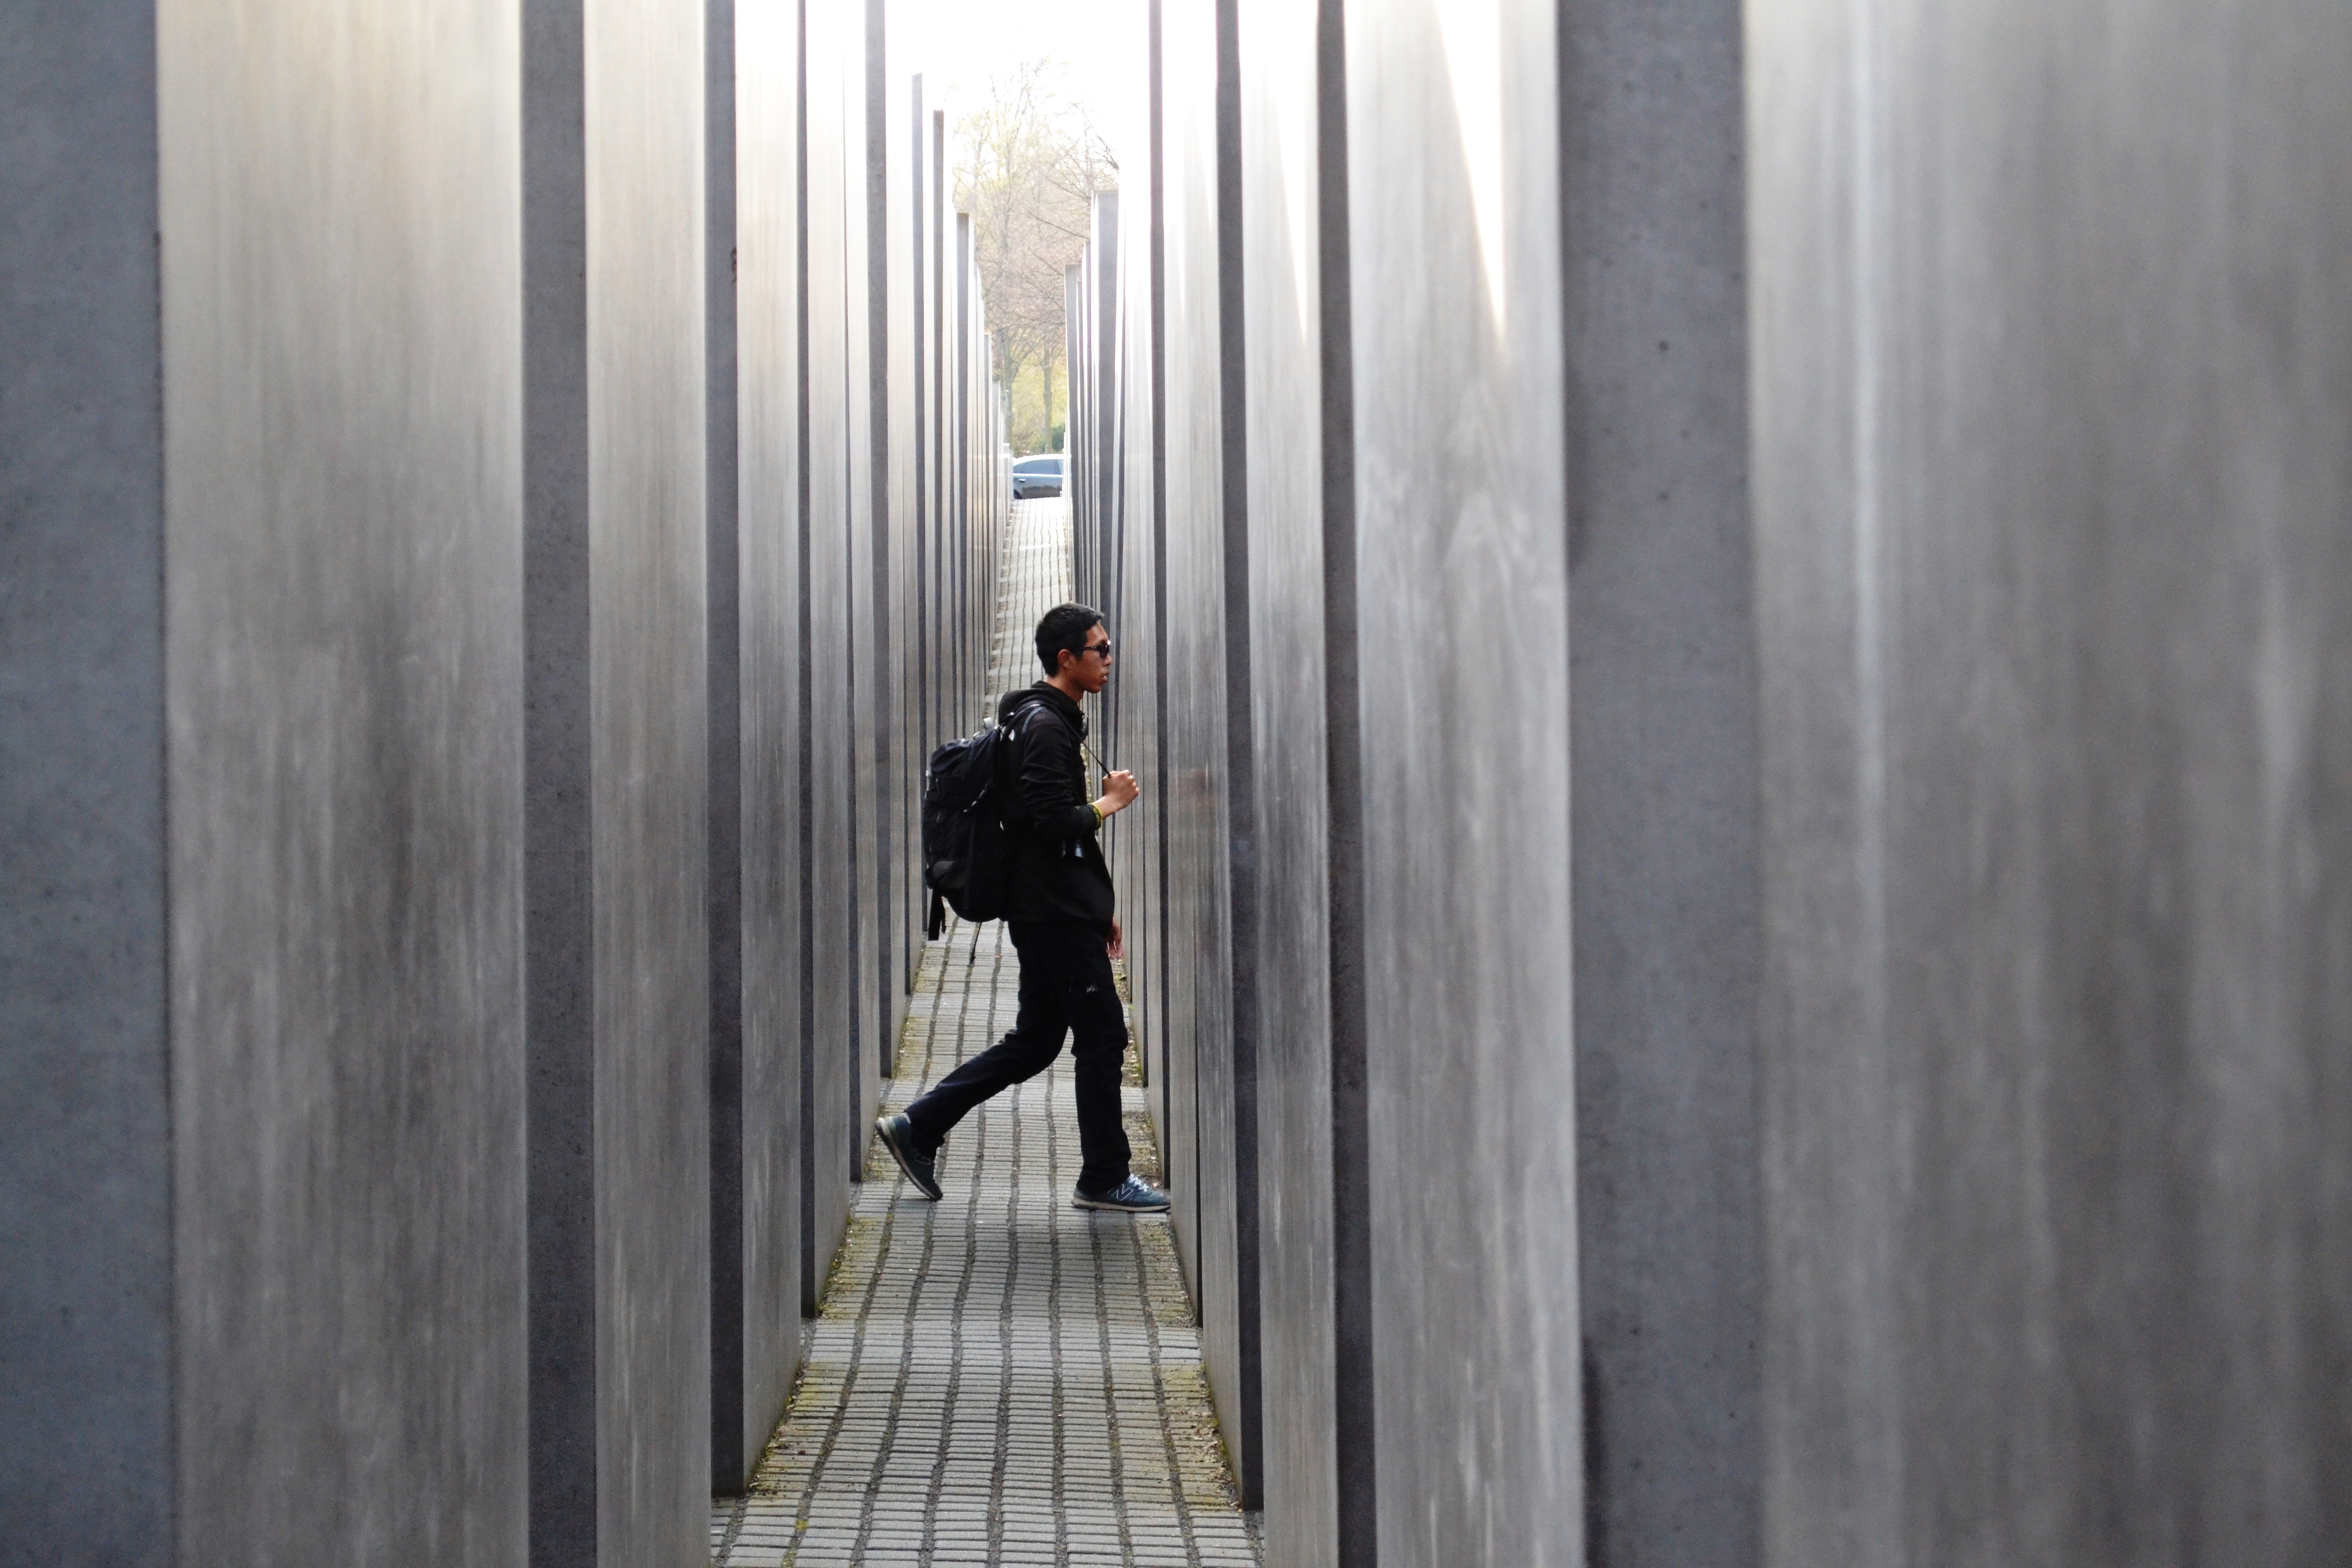
monument, weather, germany, berlin, holocaust memorial, center berlin